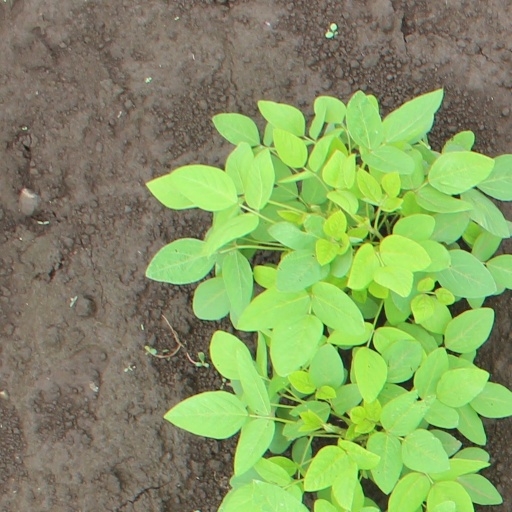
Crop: soybean